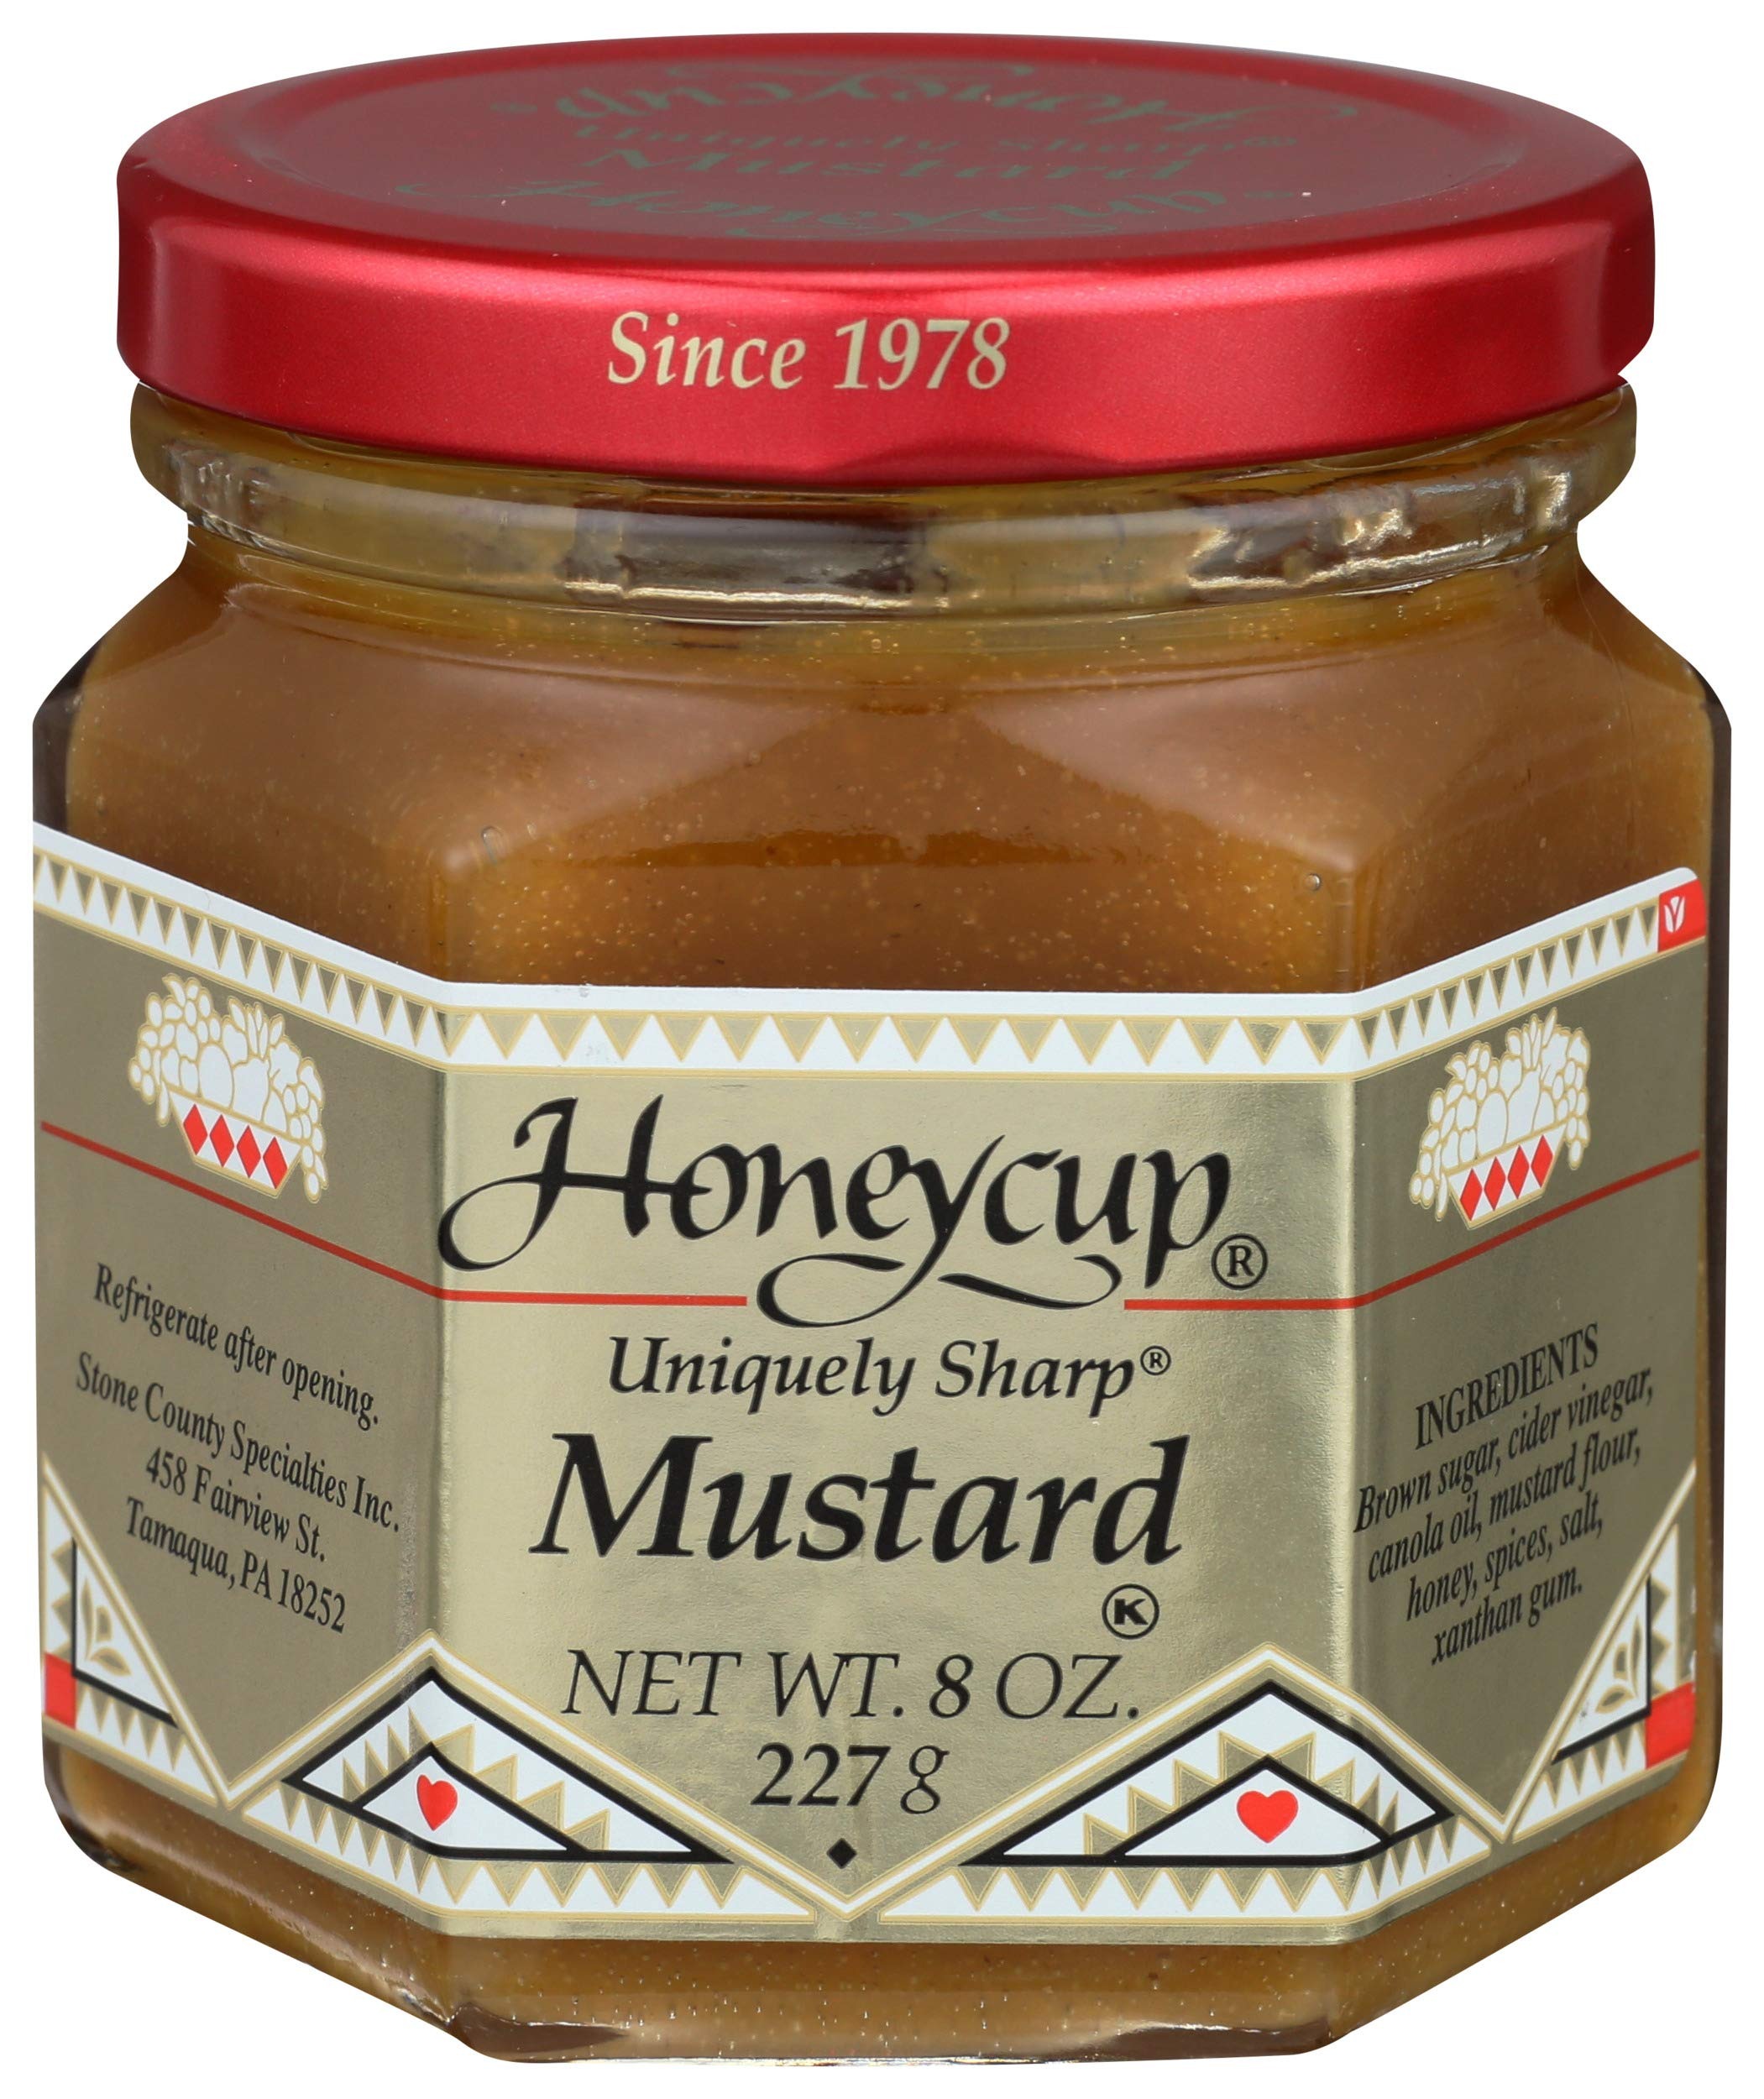
Item Name: Honeycup Mustard, 8 oz
Bullet Point 1: The package length of the product is 6.4 inches
Bullet Point 2: The package width of the product is 3.4 inches
Bullet Point 3: The package height of the product is 3.4 inches
Bullet Point 4: The package weight of the product is 1 pounds
Value: 8.0
Unit: Ounce

Price: 10.22